Bethel Baptist Hospital

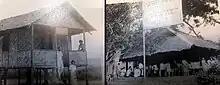
Bethel Baptist Clinic

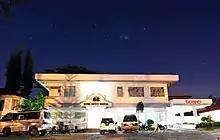
Bethel Baptist Hospital

The hospital was founded from a small medical building established about 1946-1948 by two Association of Baptists for World Evangelism (ABWE) nurses: Rhoda Little and Jeanne Waggoner. It began to grow in 1949, when Dr. Lincoln Nelson, a Naval Physician, and Mrs. Nelson, RN joined the team, and when in 1951, and Mr. Esson, a pharmacist and Mrs. Esson, RN joined the team in 1951. By 1955, the clinic had 9 hospital beds, an x-ray machine, an operating room, digital radiography room, nursery, and a laboratory. In August 1963, a surgeon named Dr. Antonio Maravilla was the first Filipino doctor to join the medical team. He later became the first Filipino Medical Director in 1966.